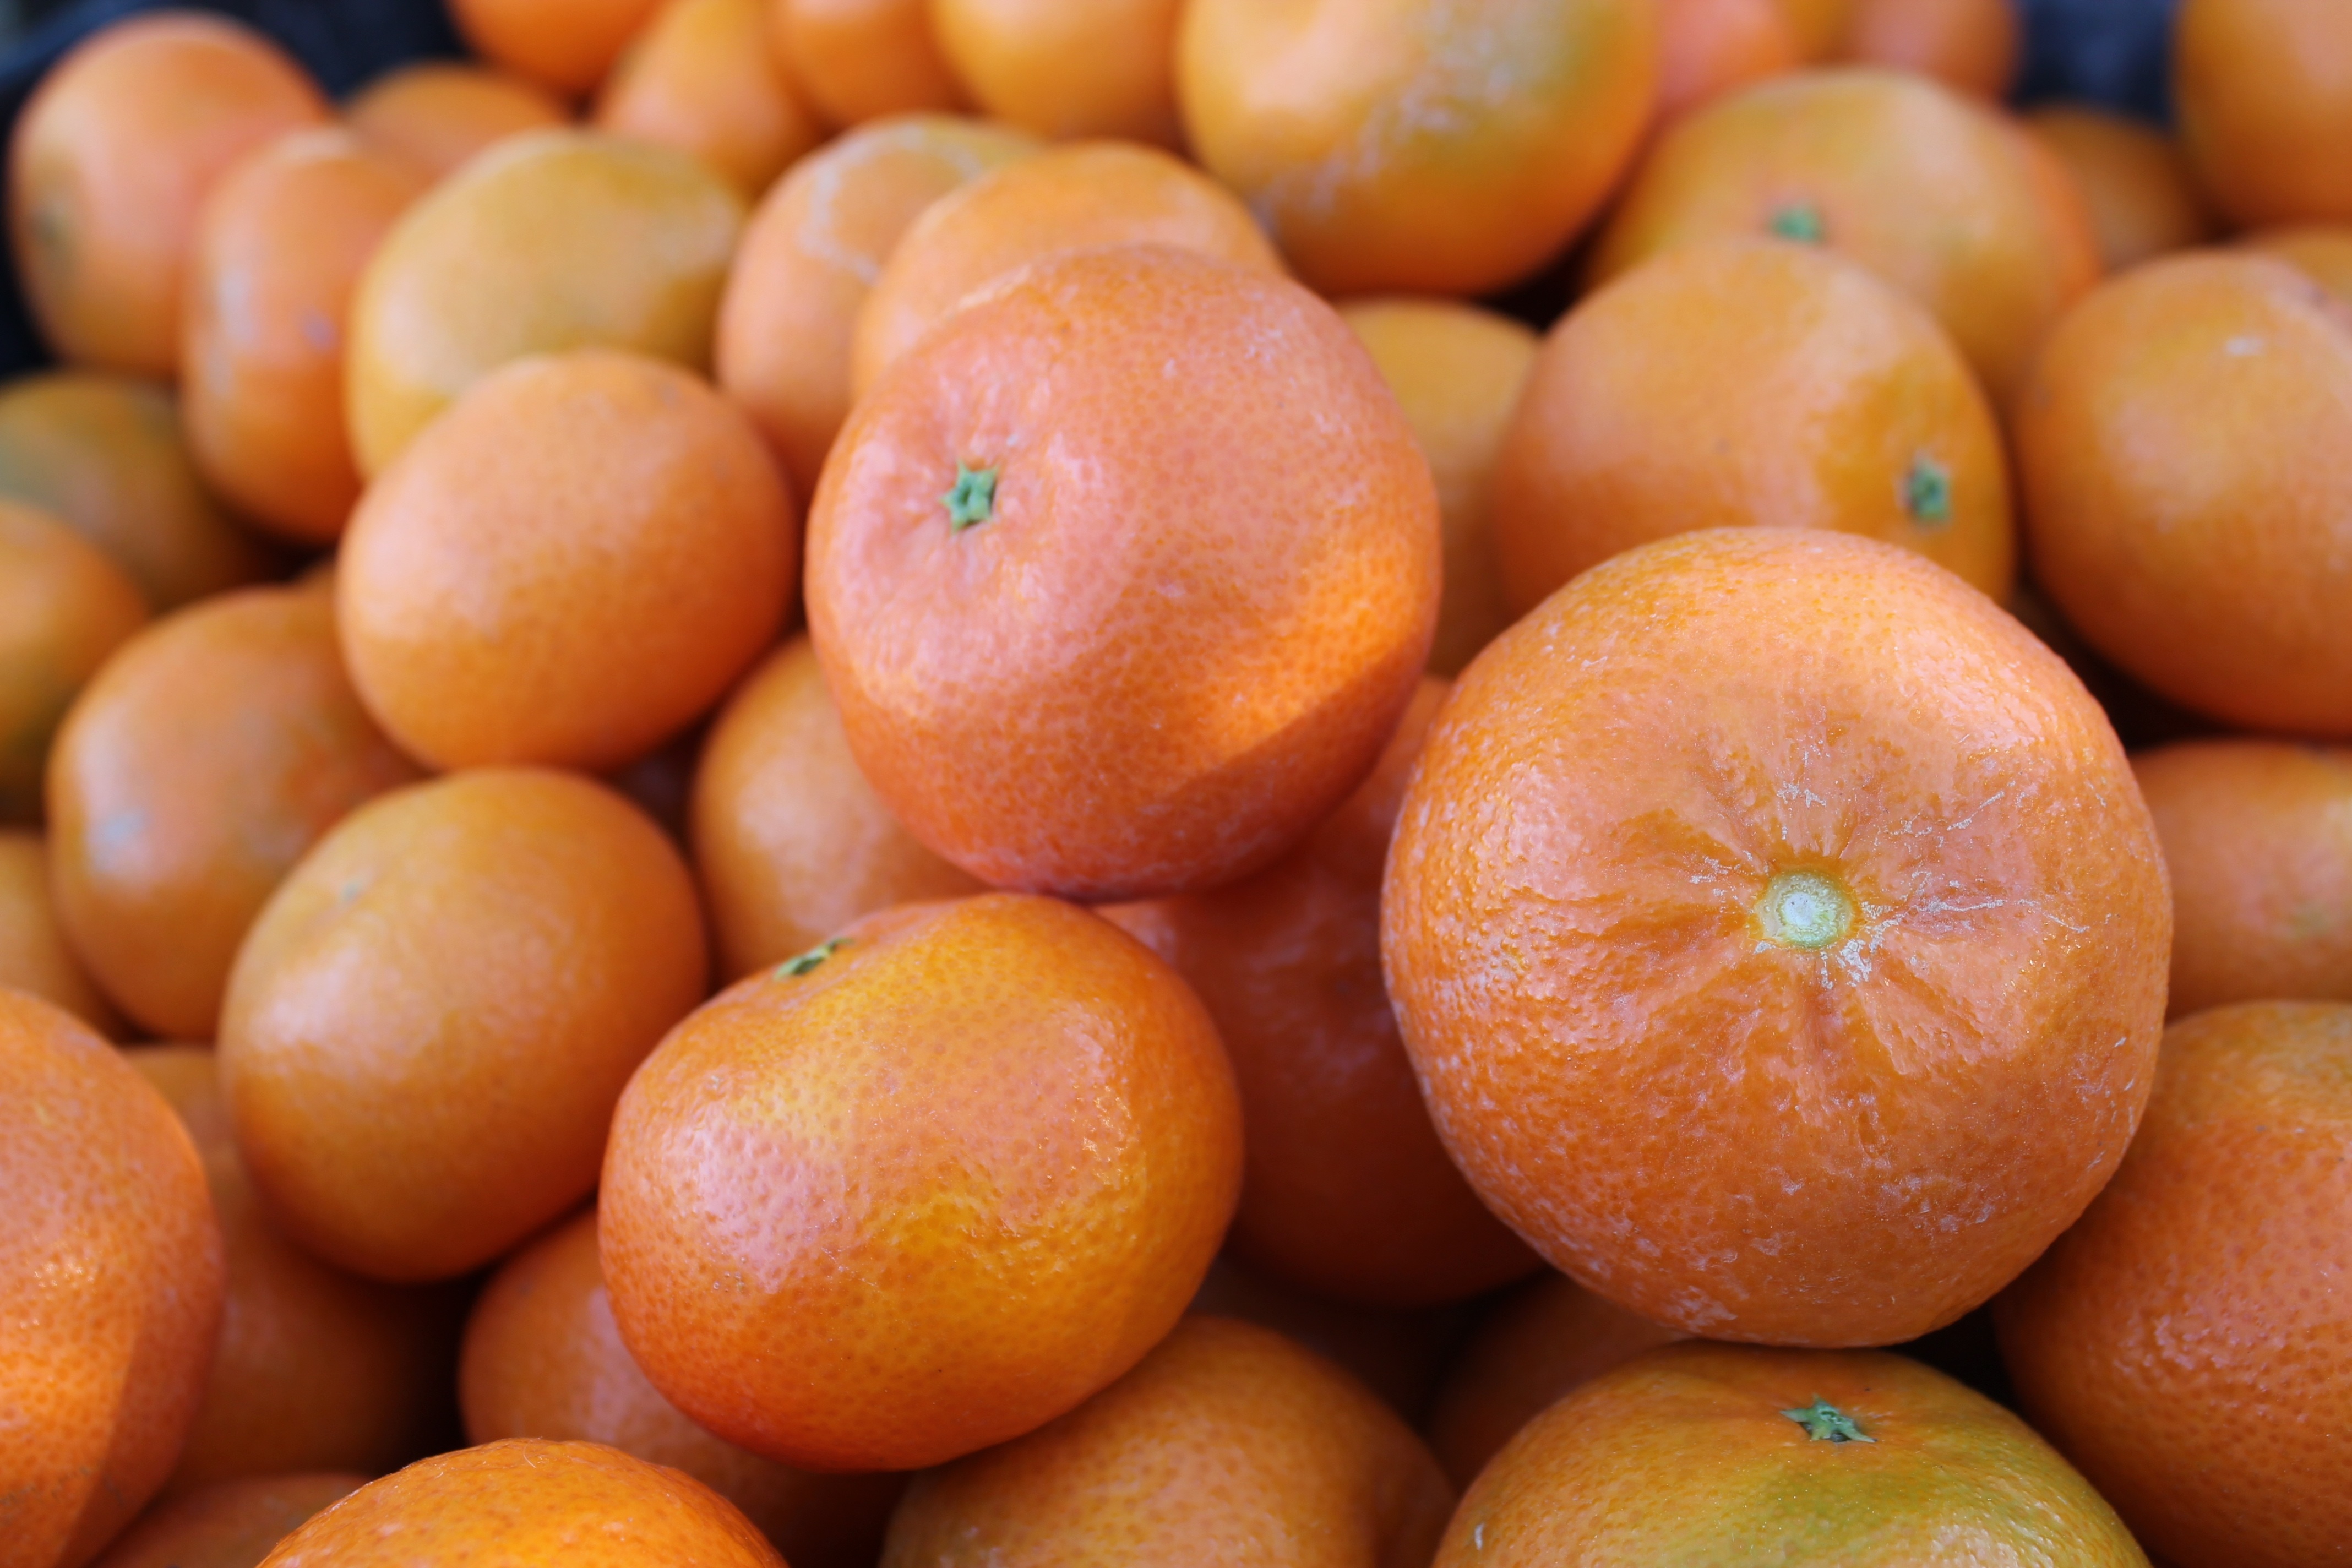
plant, fruit, orange, food, produce, apricot, tangerine, kumquat, clementine, oranges, citrus, flowering plant, bitter orange, mandarin orange, land plant, tangelo, valencia orange